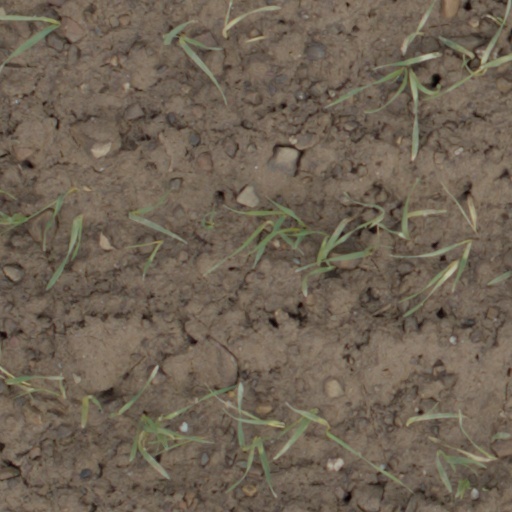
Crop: wheat